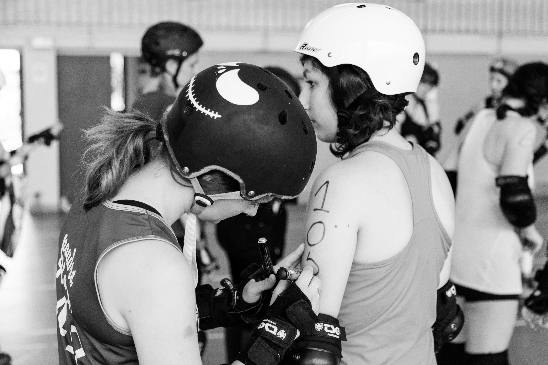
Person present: Yes